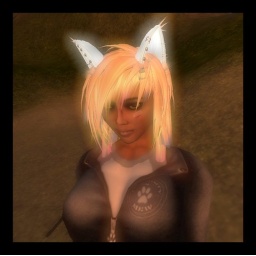
This girl has one of the biggest hearts in sl ... Beautiful person inside and out *hugz*sim: Terra Evinco